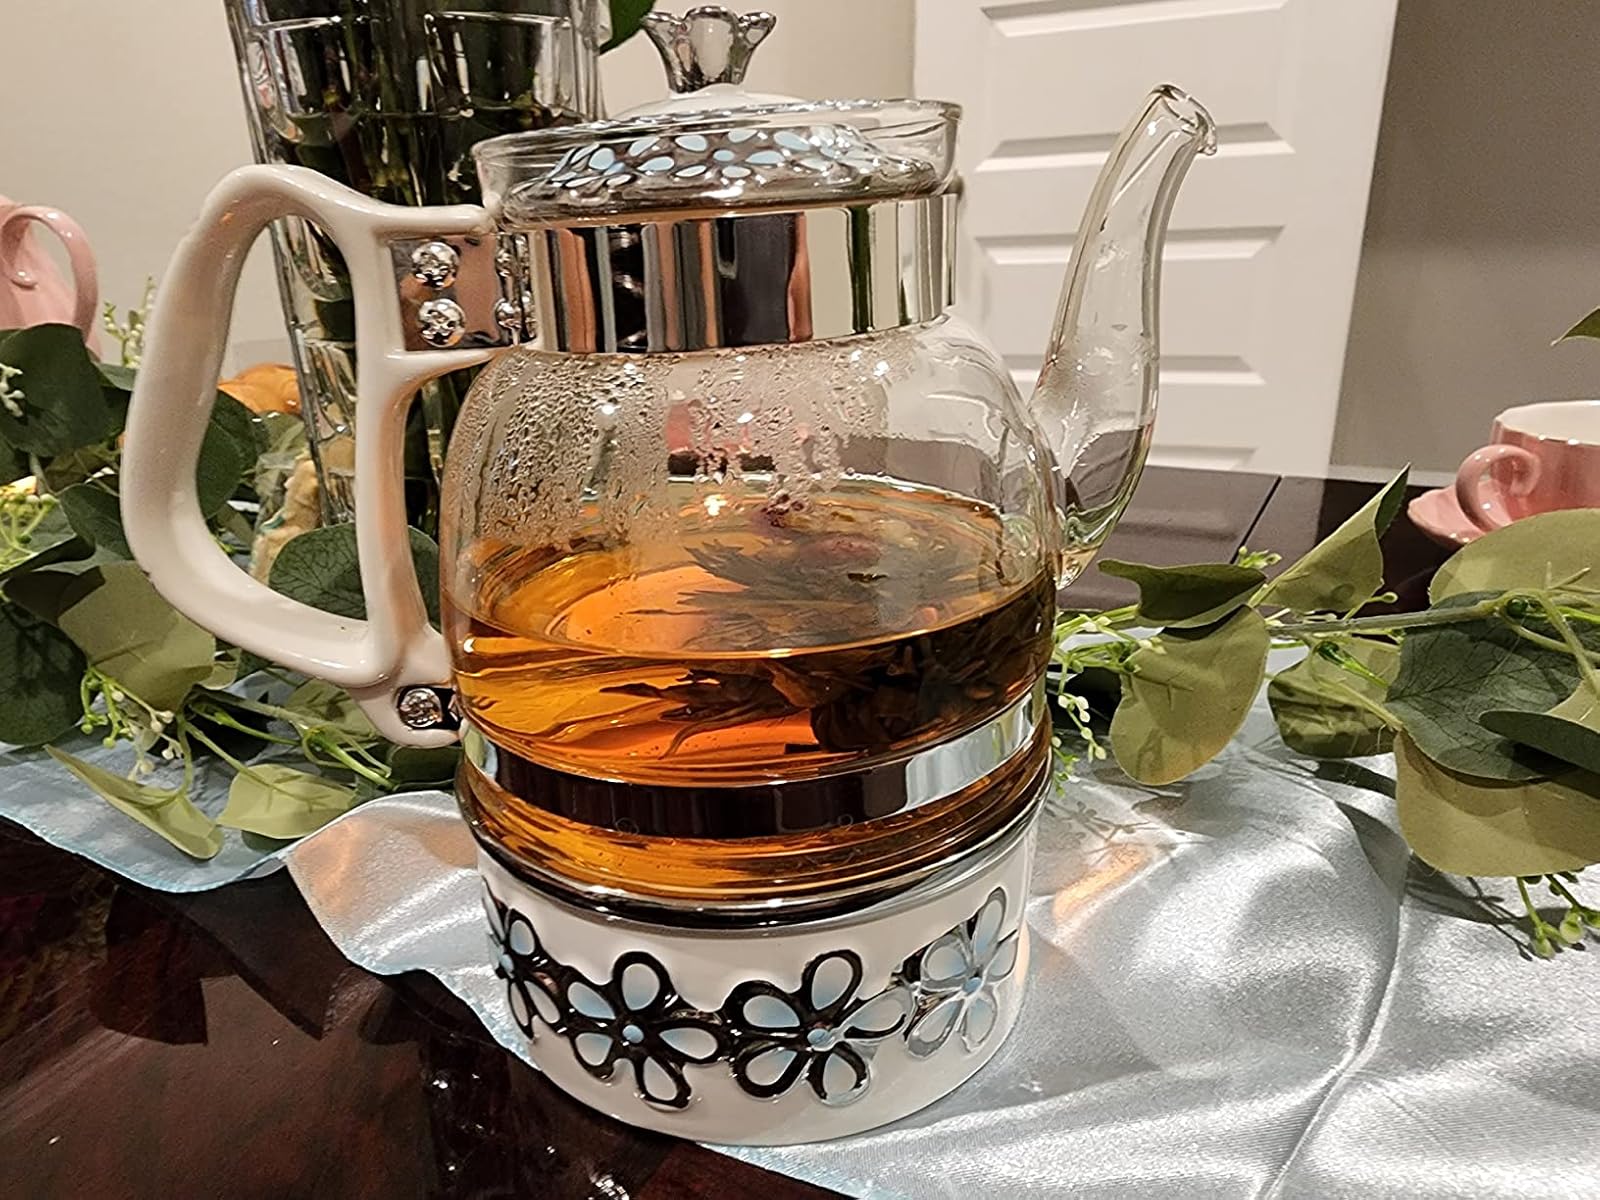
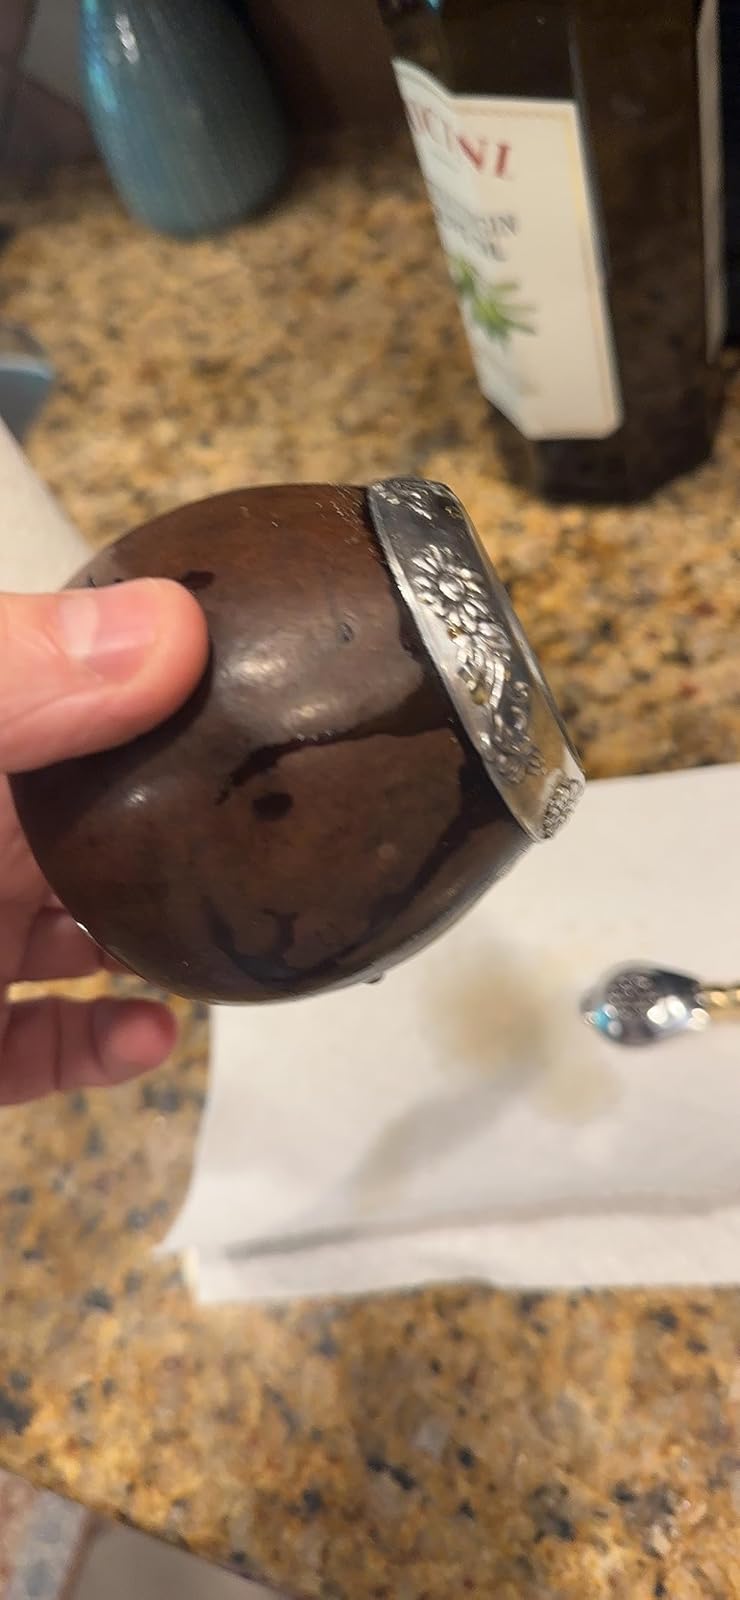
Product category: items_tea
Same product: no